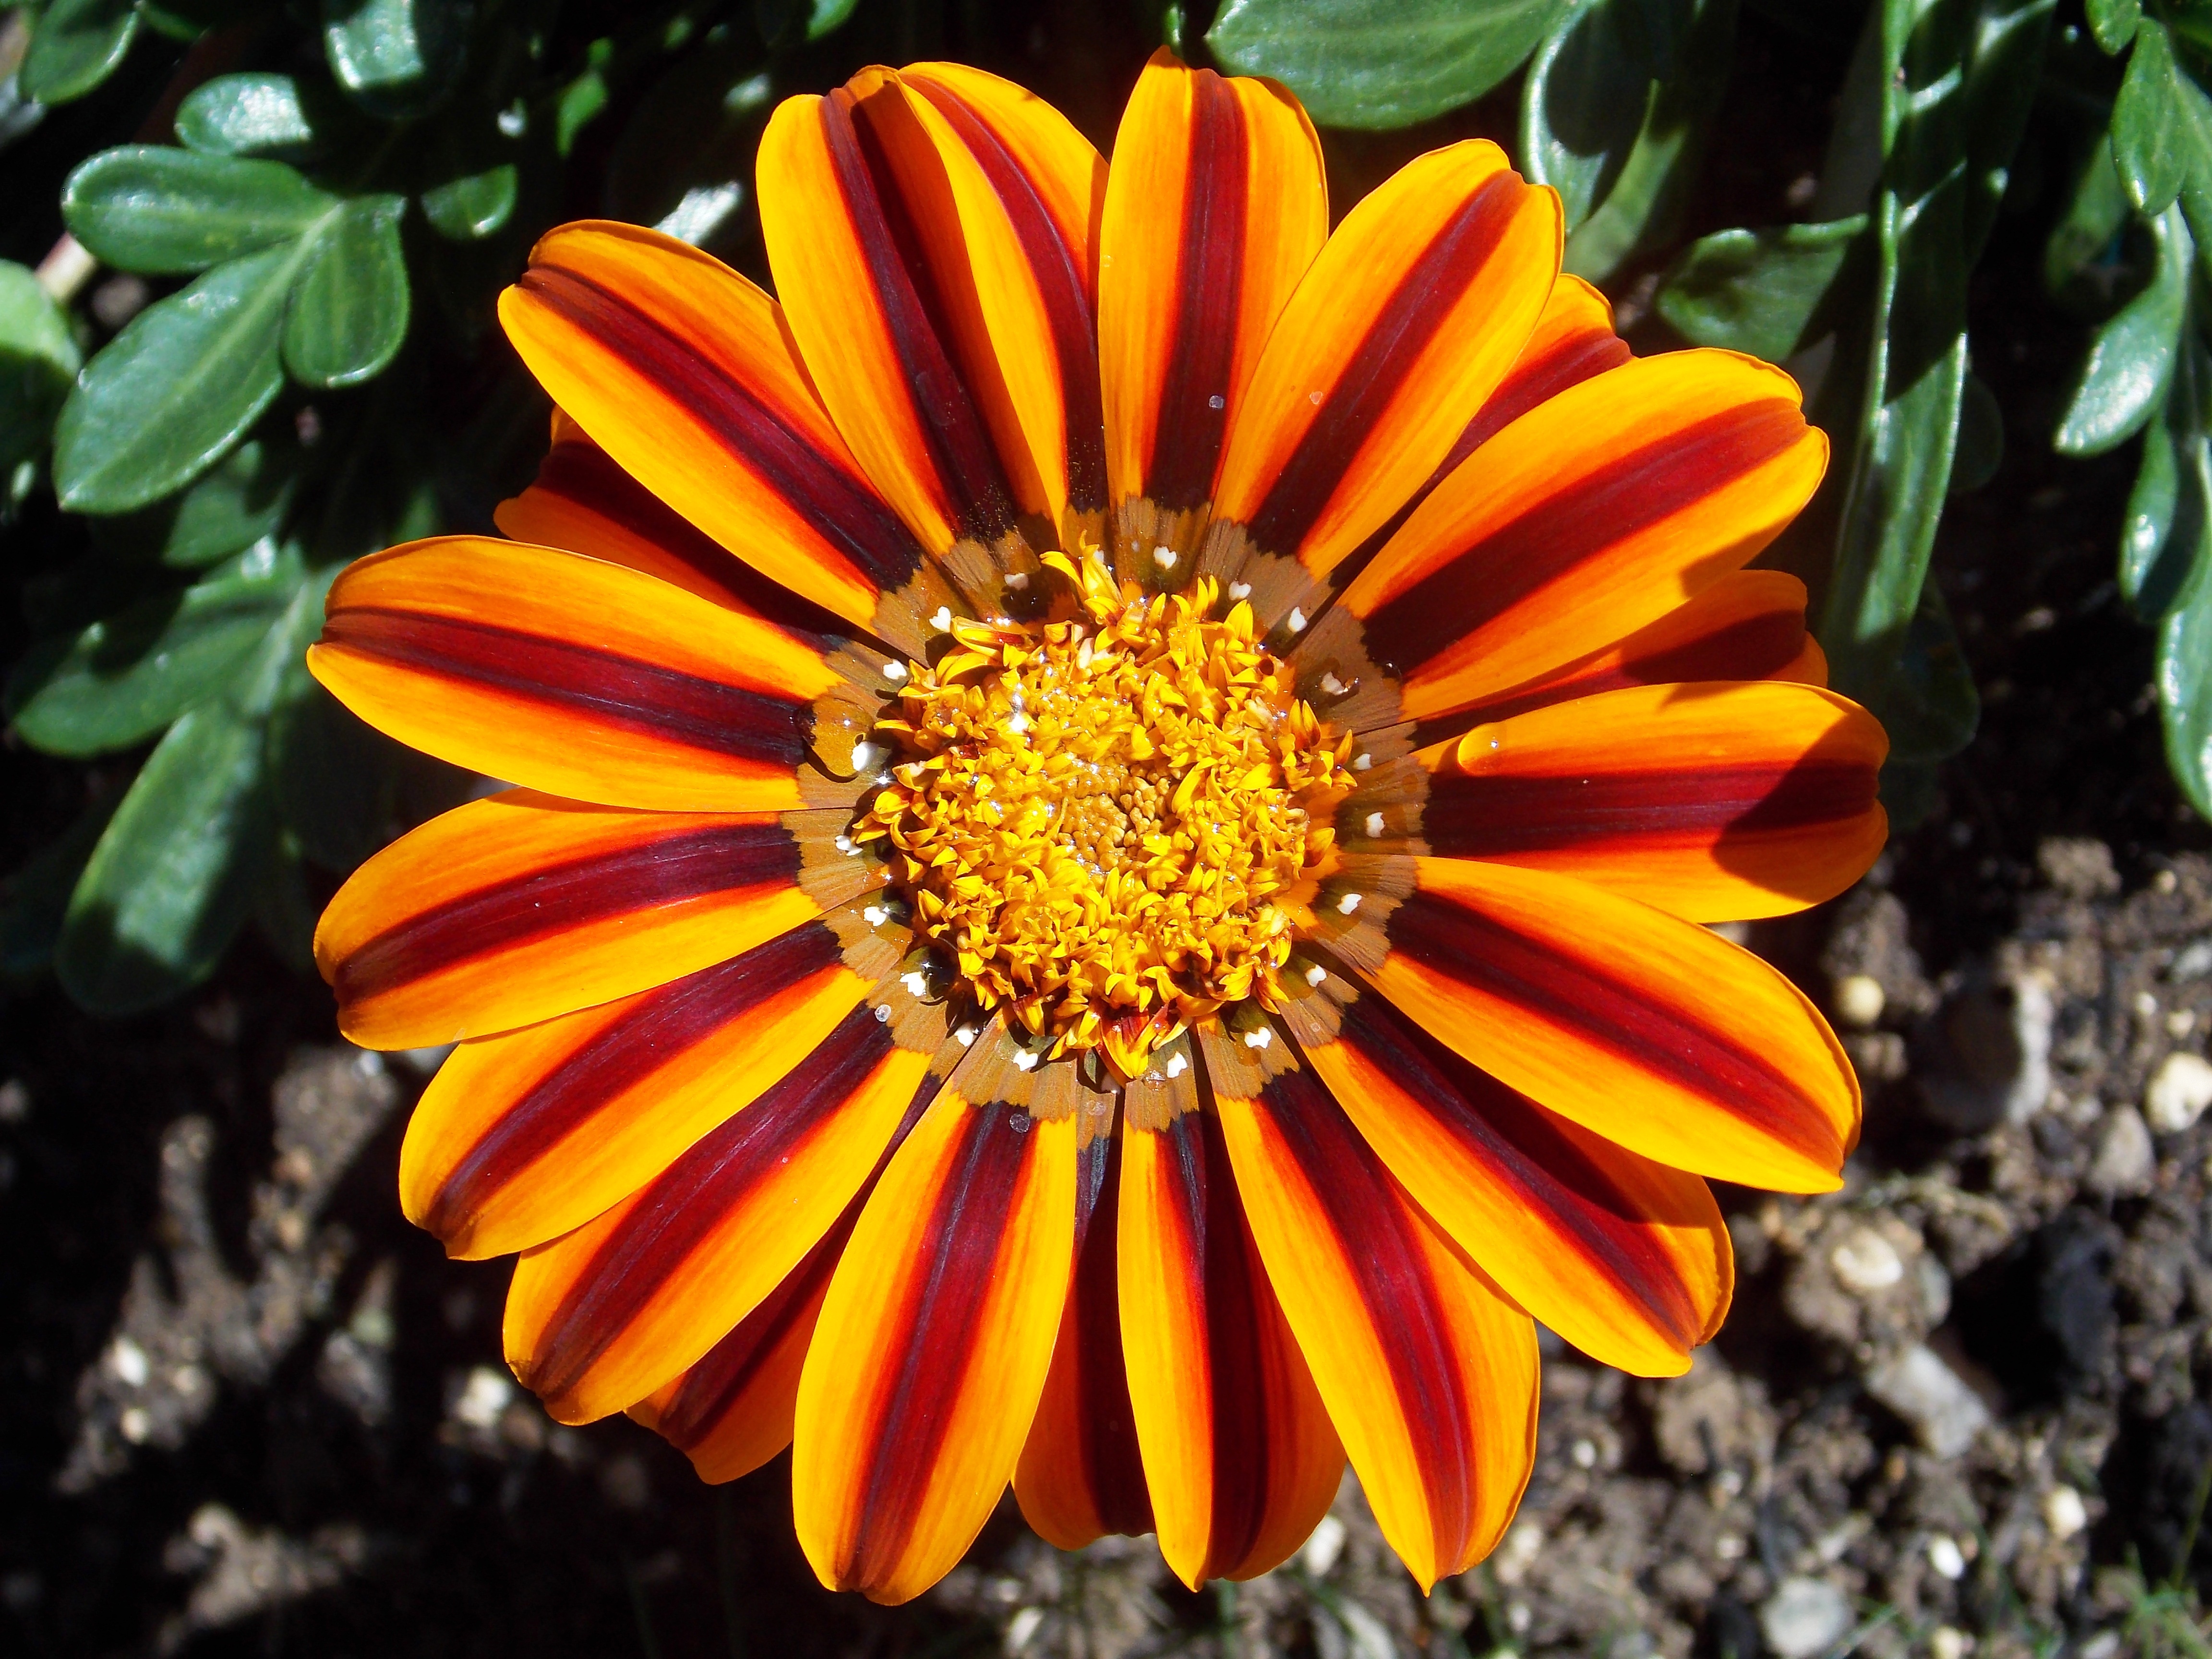
nature, plant, flower, petal, orange, botany, blooming, yellow, flora, wildflower, petals, stamen, gazania, macro photography, flowering plant, daisy family, calendula, starbright, annual plant, plant stem, land plant